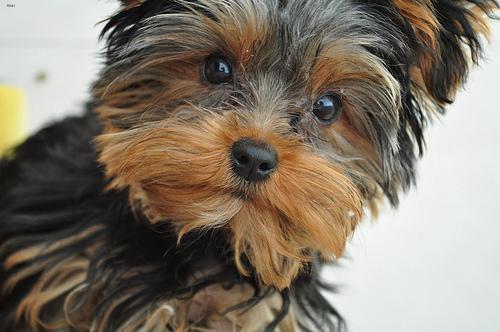
yorkshire terrier